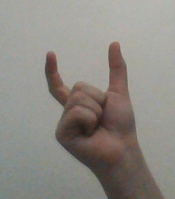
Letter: nun